José de la Cruz Sánchez

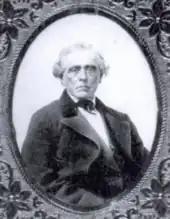
Jose Antonio Sanchez (1773–1843), father of José de la Cruz Sánchez

José de la Cruz Sánchez's father Jose Antonio Sanchez (1773–1843), was born in Sinaloa, Mexico and came to California with his father also named Jose Antonio Sanchez (1751–1805), with the De Anza Expedition of 1776. He became a soldier at the San Francisco Presidio. Rancho Buri Buri was provisionally given to him by the Mexican government in 1827. He retired from active service in 1836 and died in 1843. He is buried at Mission Dolores cemetery in San Francisco.